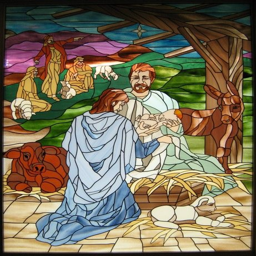
the nativity by person , stained glass overlay